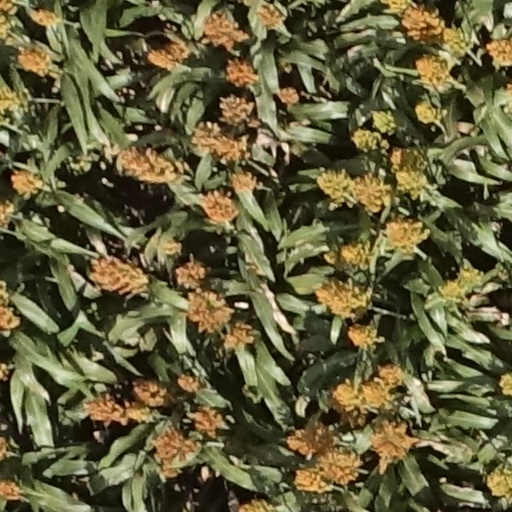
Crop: sorghum